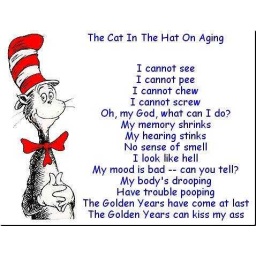
cat in the hat